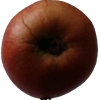
Label: Apple 17